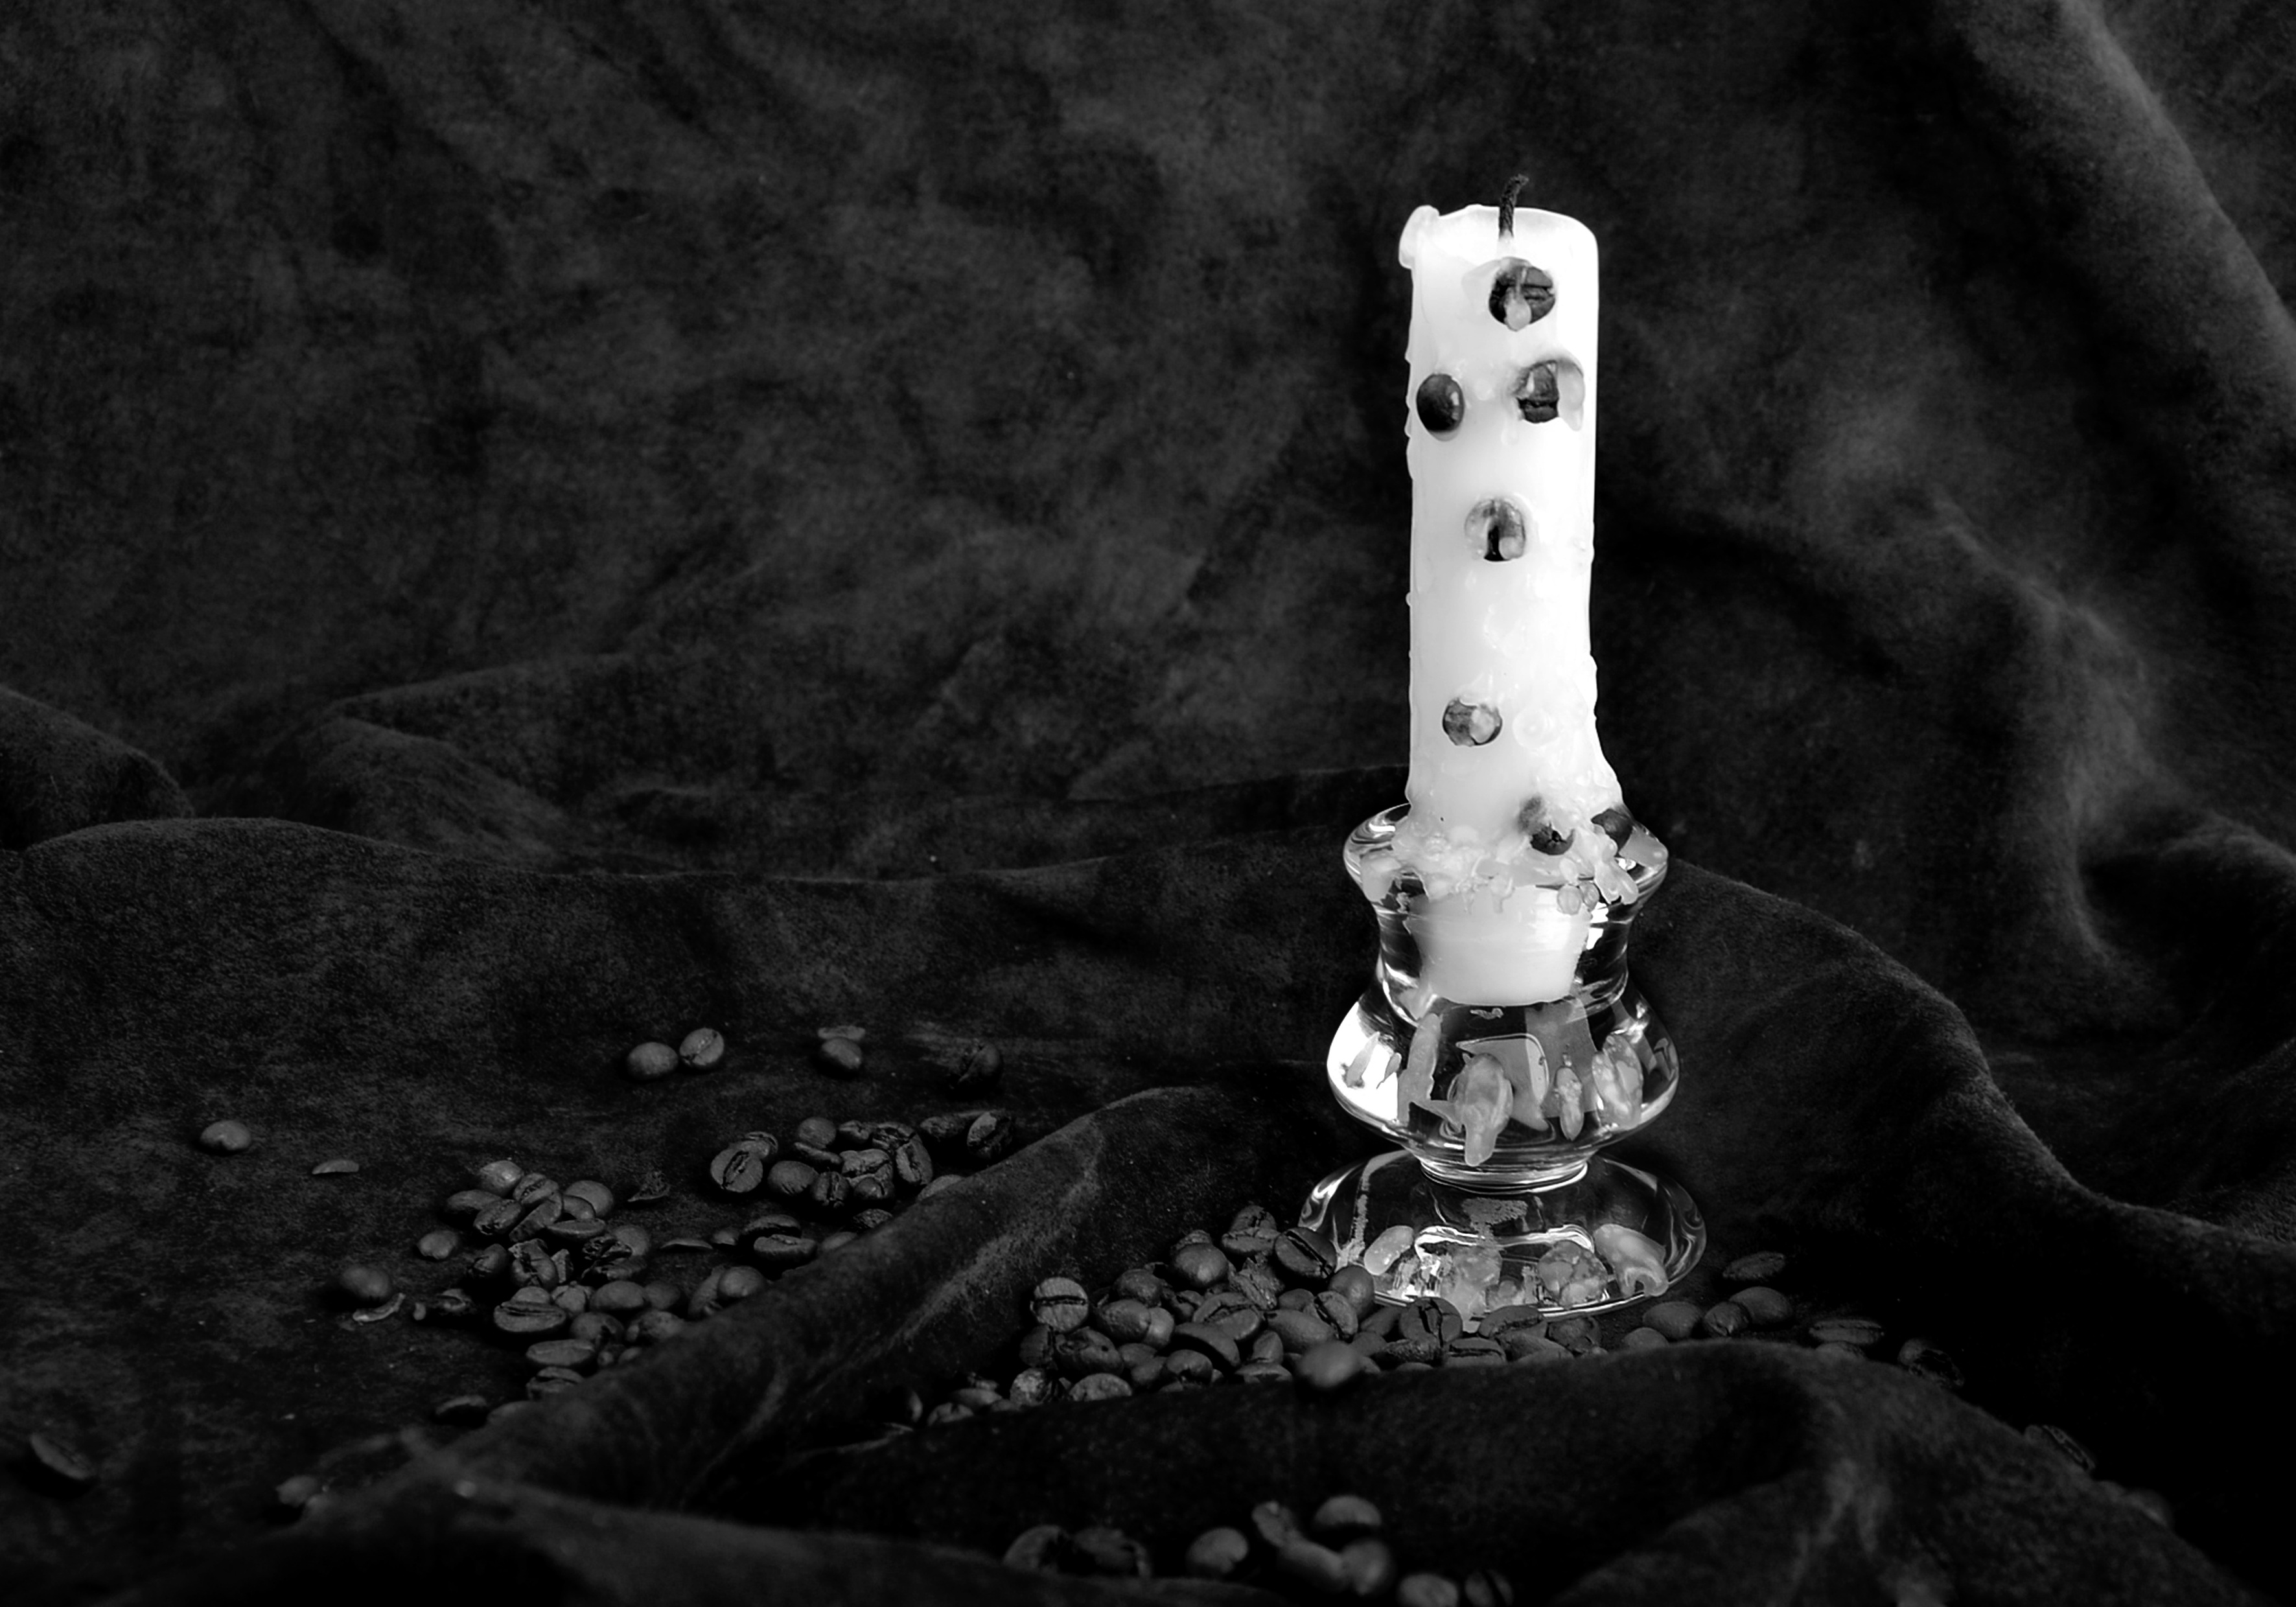
black and white, white, photography, grain, darkness, black, monochrome, candle, fragrance, macro photography, still life photography, monochrome photography